Dynamic Structures

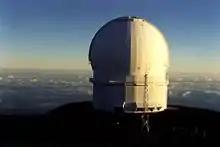
Canada France Hawaii Telescope

Dynamic Structures has been involved in the design and construction of most of the world's largest observatories. These include: